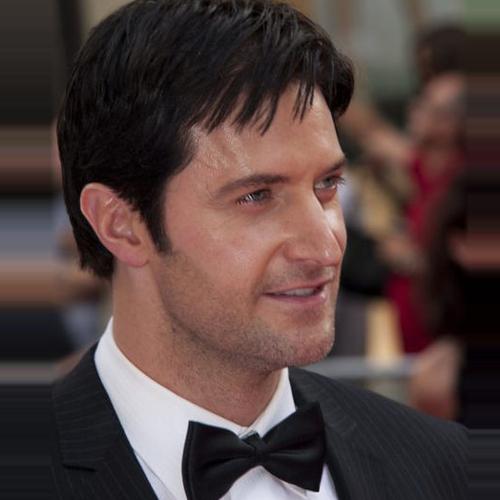
Age: 38